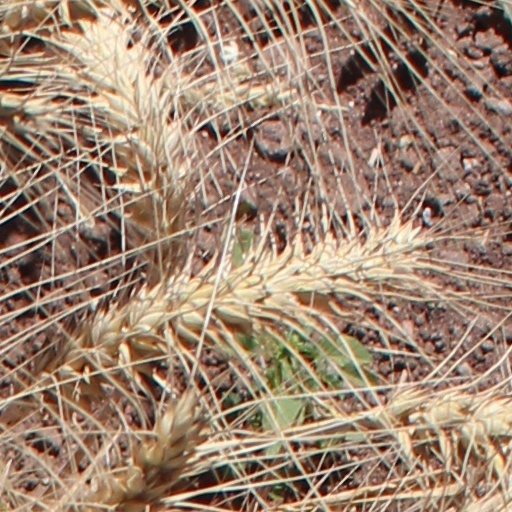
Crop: wheat